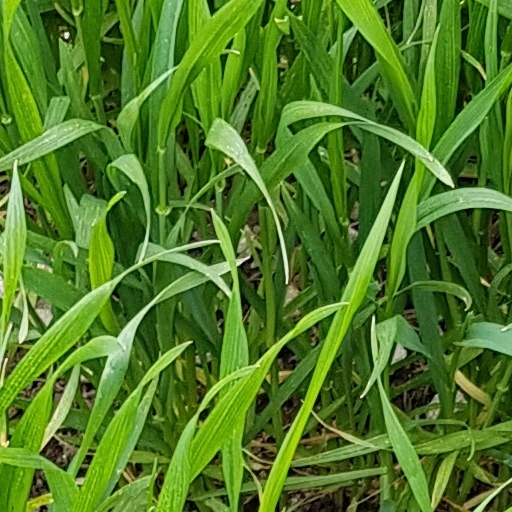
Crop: wheat